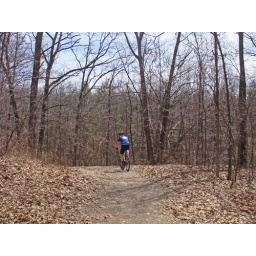
Lots of people riding the mountain bike trails at Stony Creek Metropark over the weekend.